Casey Jones

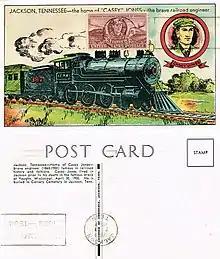
Casey Jones postcard with a commemorative postage stamp

Approaching Vaughan at high speed, he was unaware that three trains were occupying the station, one of which was broken down and directly on his line. Some claim that he ignored a flagman signaling to him, though this person may have been out of sight on a tight bend or obscured by fog. All are agreed, however, that Jones managed to avert a potentially disastrous crash through his exceptional skill at slowing the engine and saving the lives of the passengers at the cost of his own. For this, he was immortalized in a traditional song, "The Ballad of Casey Jones".